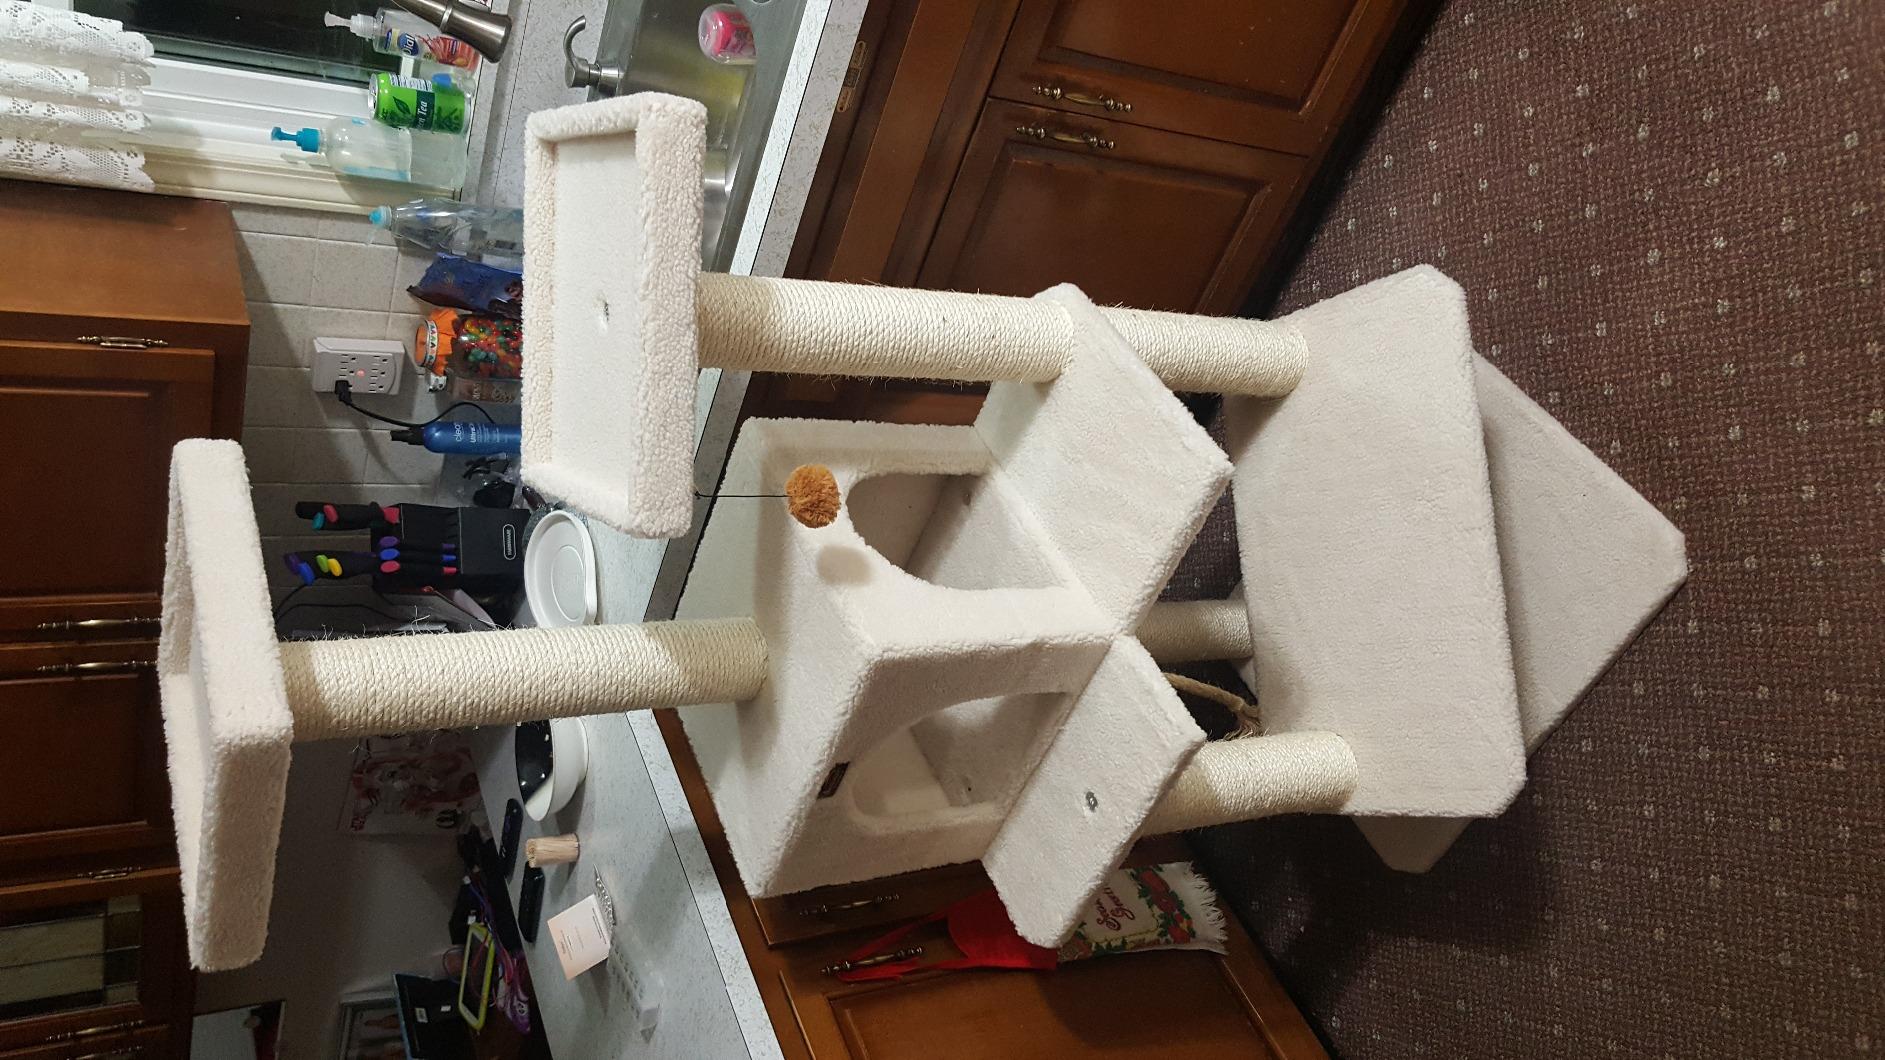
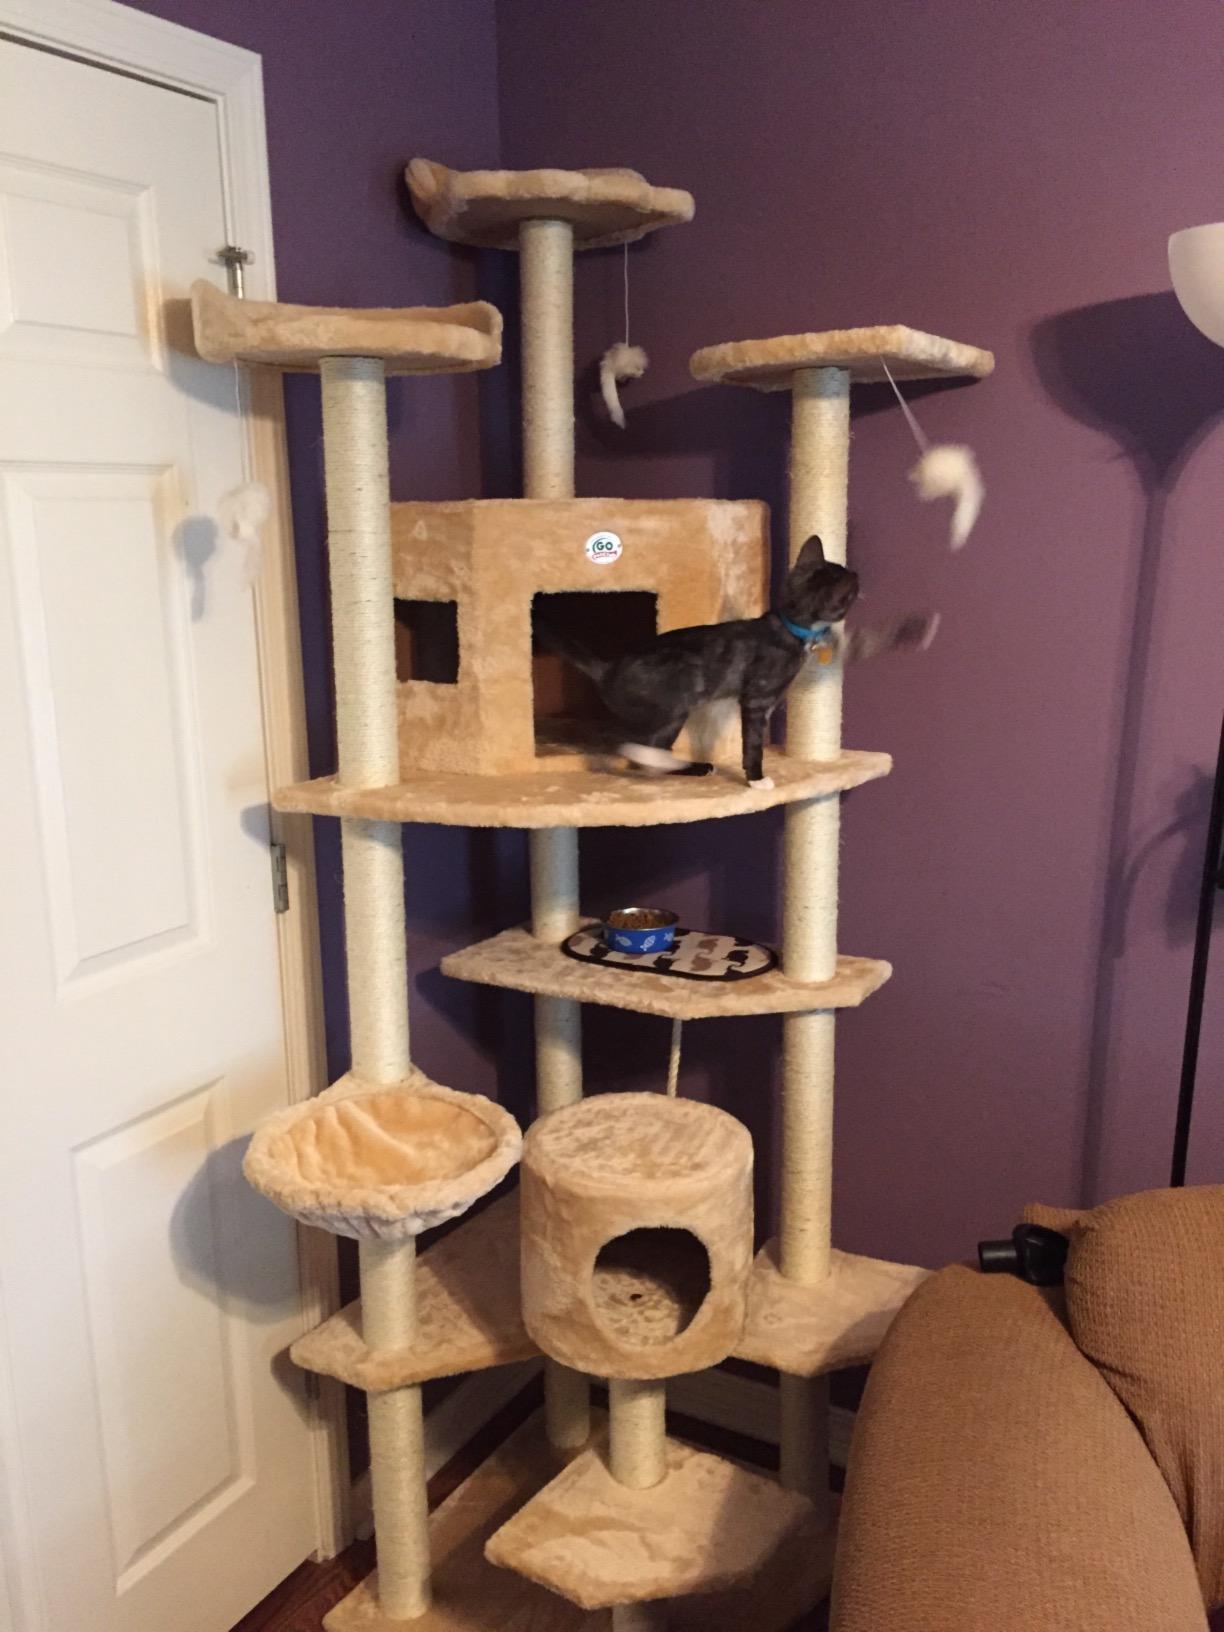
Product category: items_cat tree
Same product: no